Backfire (1964 film)

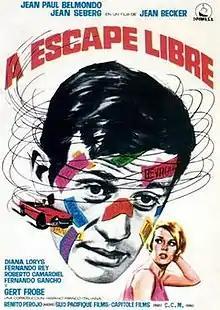
Theatrical release poster

Backfire is a 1964 French crime film directed by Jean Becker, which stars Jean-Paul Belmondo and Jean Seberg, reuniting for the first time since "Breathless" (1960).